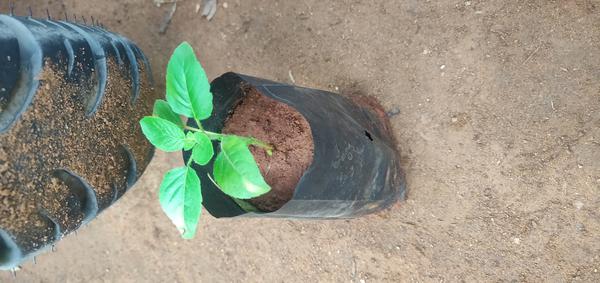
Plant: Tulasi